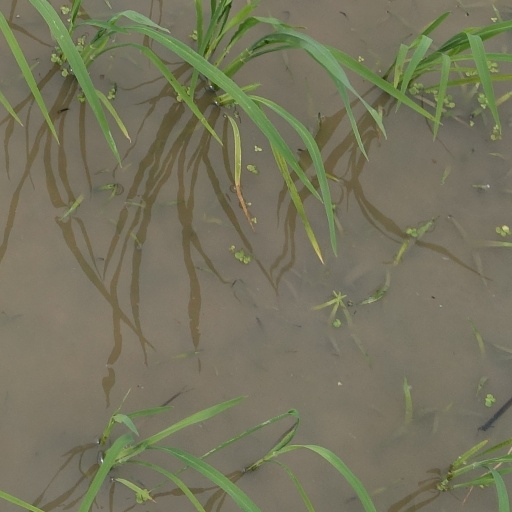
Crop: rice